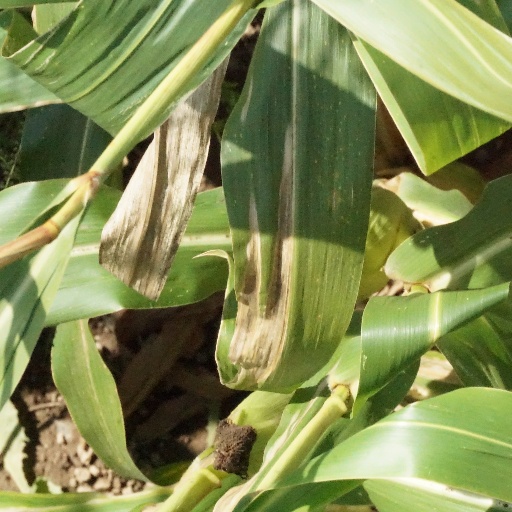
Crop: maize; corn